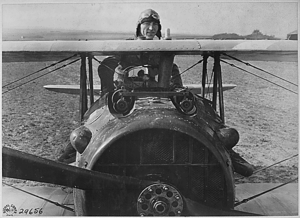
Edward Vernon « Eddie » Rickenbacker est un as de l'aviation américaine de la Première Guerre mondiale. Avec vingt-six victoires, il est le pilote de chasse américain ayant obtenu le plus de victoires durant ce conflit.